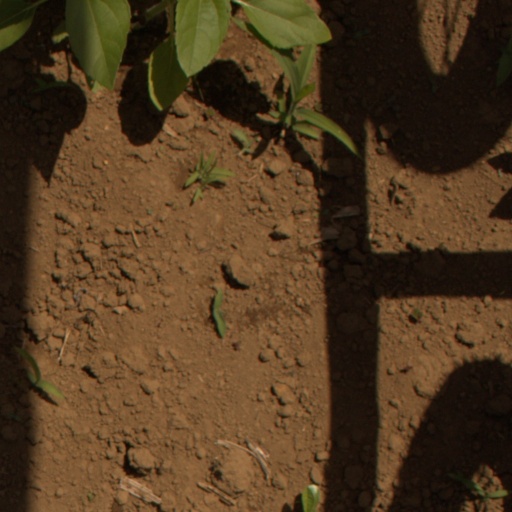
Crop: Jerusalem artichoke